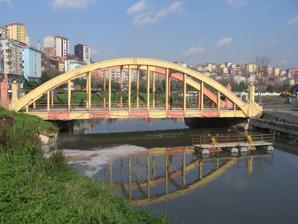
Building: Fil Bridge
Country: Unknown
Year built: 1932
Bridge in Istanbul, Turkey Fil Bridge Fil Köprüsü Coordinates 41°04′06″N 28°56′36″E / 41.068341°N 28.943381°E / 41.068341; 28.943381 Carries Fil Köprü Avenue Crosses Alibeyköy Creek Locale Eyüp , Istanbul , Turkey Official name Fil Köprüsü Other name(s) Silahtarağa Köprüsü Silahtarağa Bridge Owner Metropolitan Municipality of Istanbul Characteristics Total length 38 m (125 ft) Width 7 m (23 ft) History Designer Naşit Arıkan Construction start 25 August 1930 Construction end 1932 ; 93 years ago ( 1932 ) Construction cost 122,917 Turkish lira Location The Fil Bridge ( Turkish : Fil Köprüsü ), also known as Silahtarağa Bridge ( Turkish : Silahtarağa Köprüsü ) is a 38 m (125 ft) long, concrete bowstring bridge that crosses the Alibeyköy Creek in Istanbul , Turkey . The bridge was completed in 1932 by the Istanbul Metropolitan Municipality. The bridge is closed to automobile traffic, with the exception of motorcycles, and is a pedestrian bridge. References